Thesis (1996 film)

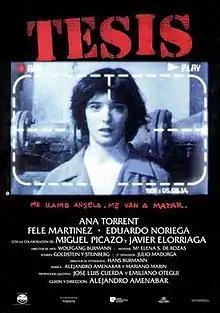
Poster

Thesis is a 1996 Spanish horror-thriller film. It is the feature debut of director Alejandro Amenábar and was written by Amenábar and Mateo Gil. It stars Ana Torrent, Fele Martínez and Eduardo Noriega. The film won seven Goya Awards, including Best Film, Best Original Screenplay and Best Director.